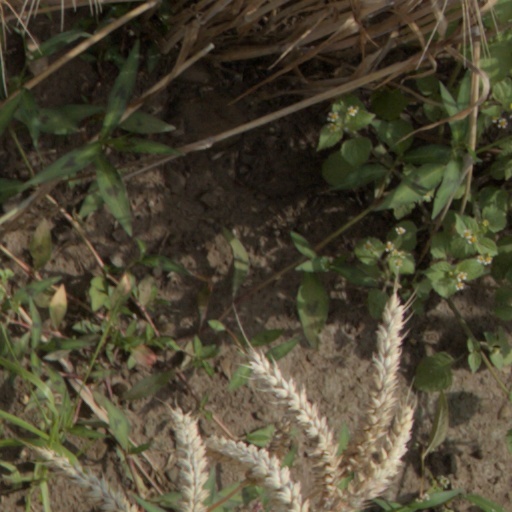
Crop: wheat